Charles Douglas Carpendale

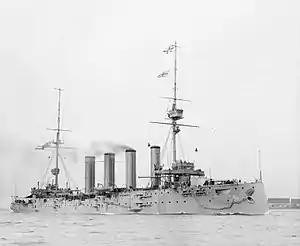
HMS "Good Hope", one of Carpendale's commands

Born at Brixworth, Northamptonshire, in 1874, Carpendale came of a long line of clergymen. He was the son of the Rev. William Henry Carpendale, by his marriage to Julia Ellen, a daughter of Henry Hall Joy, of Hartham Park, Wiltshire; the grandson of the Rev. William Carpendale, Rector of Silton, Dorset; and the great-grandson of the Rev. Thomas Carpendale, of Armagh.